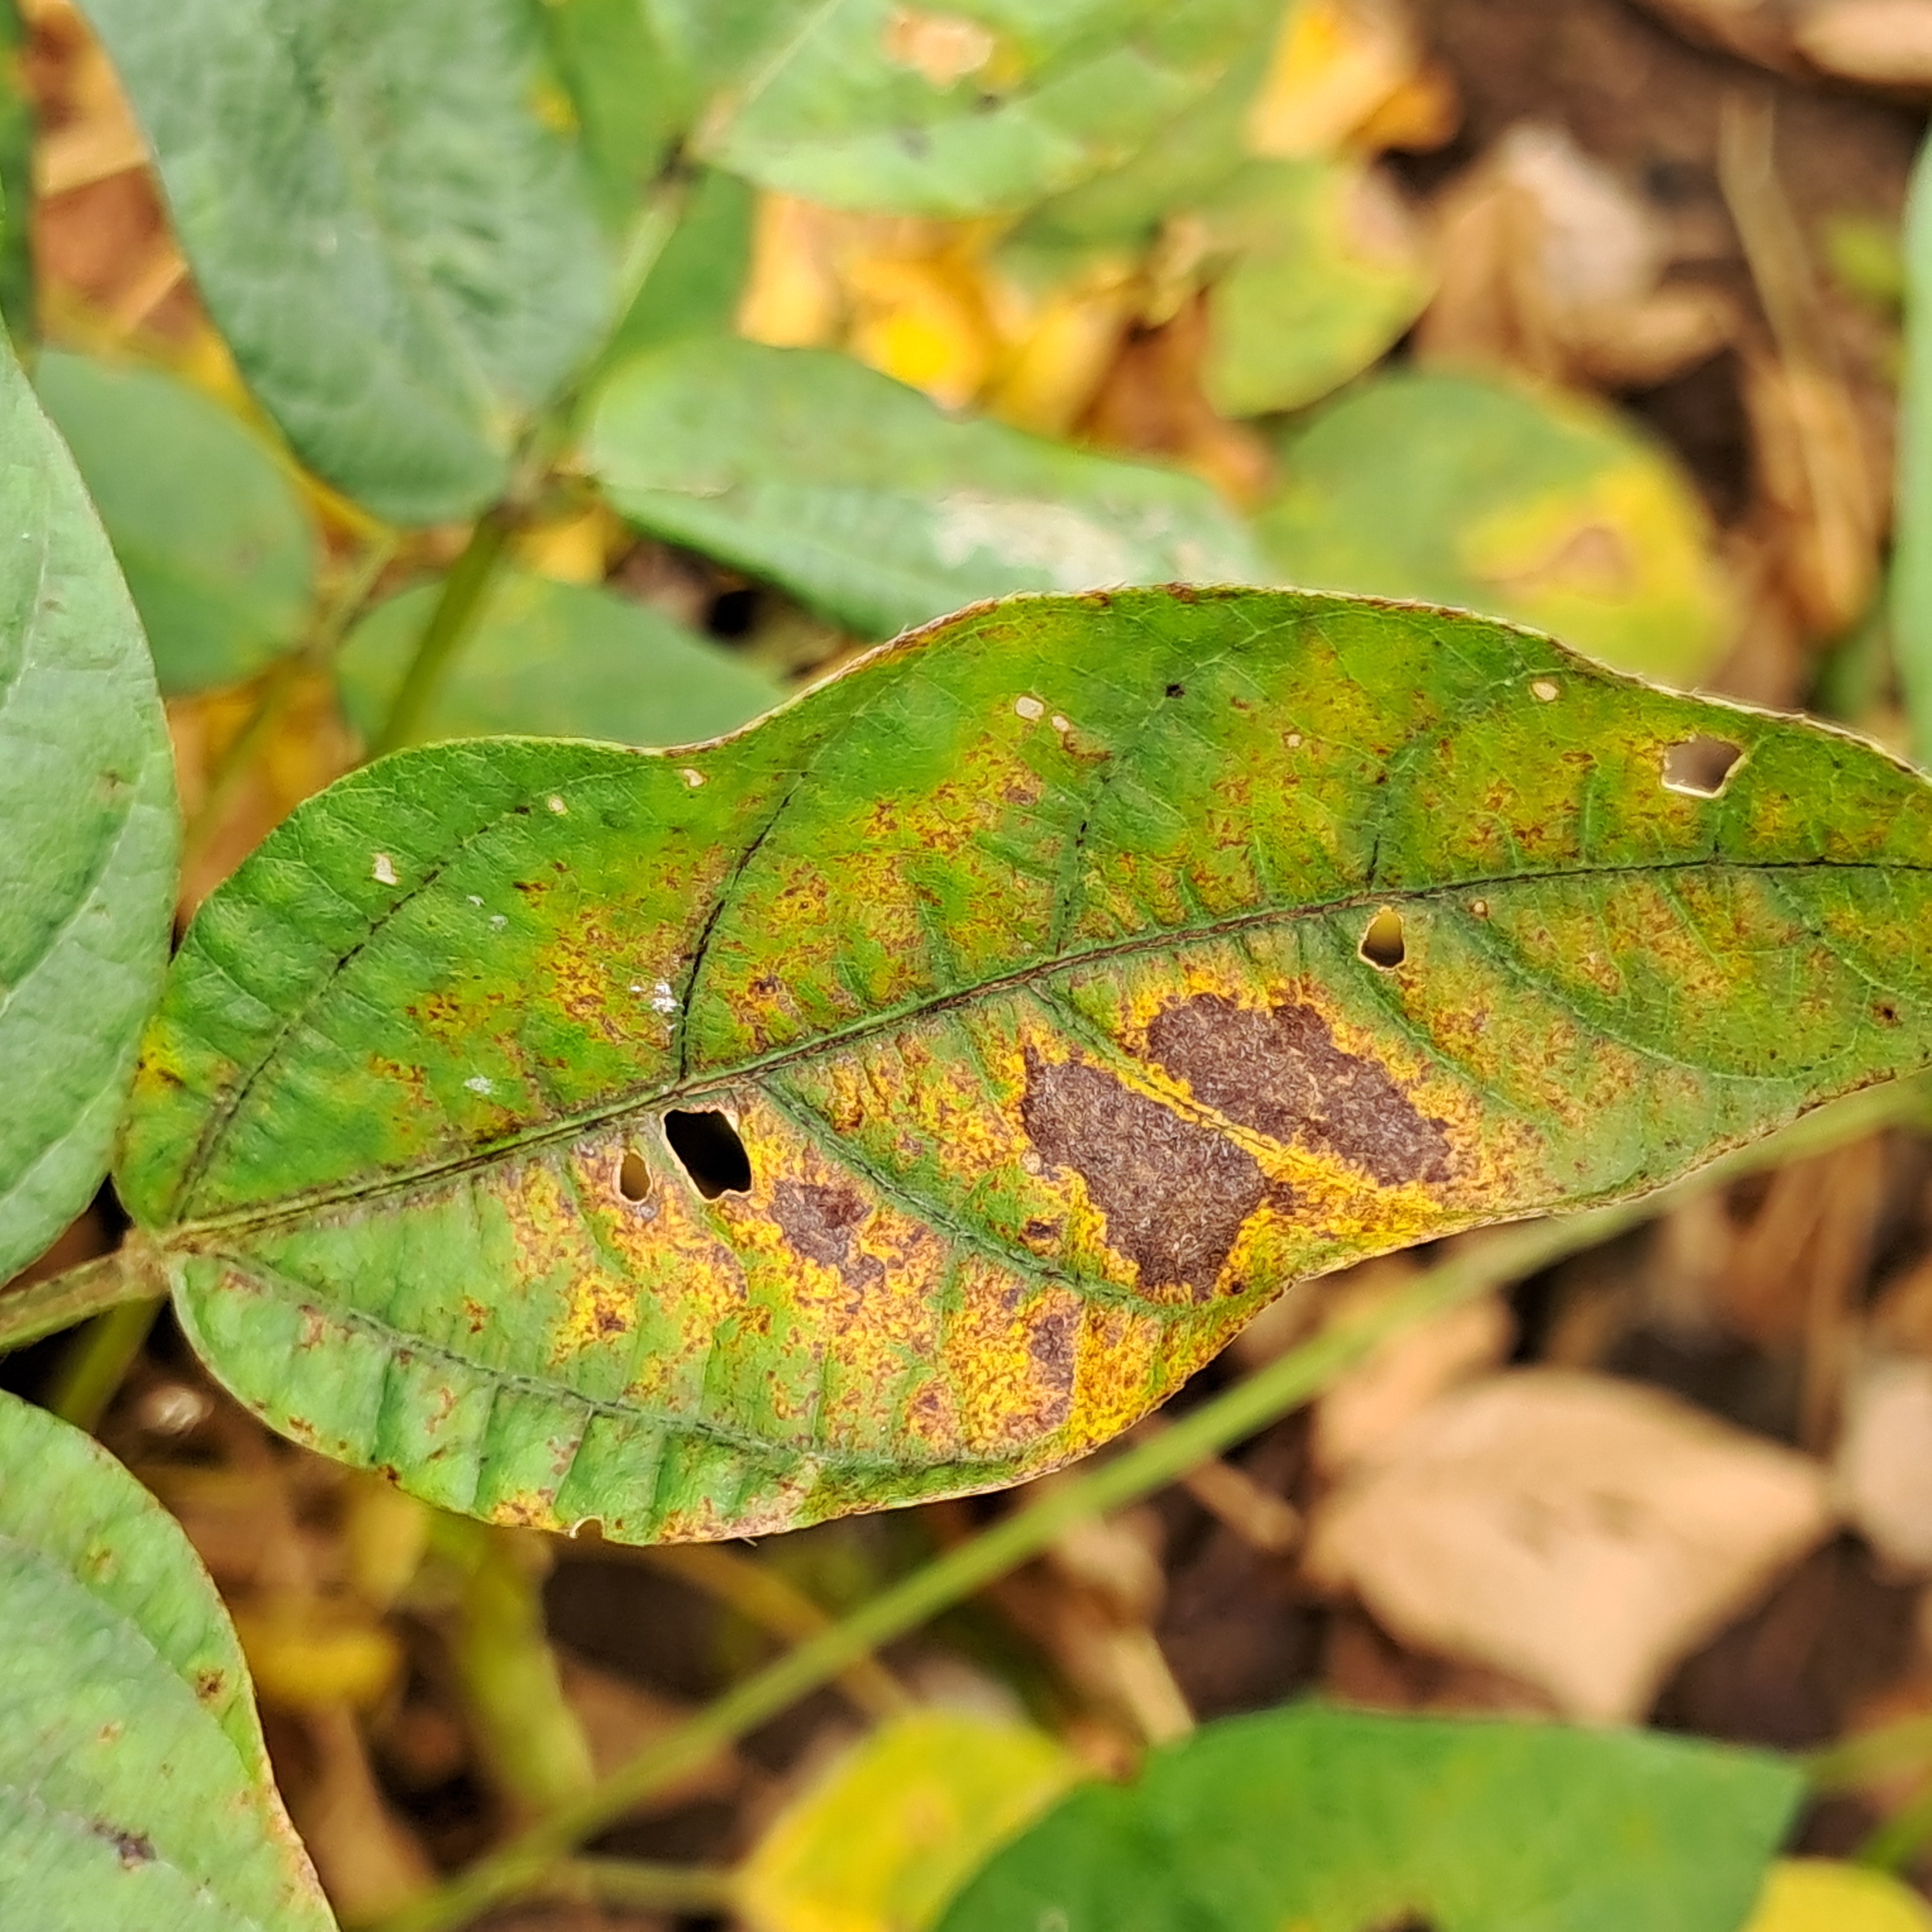
Label: Rust